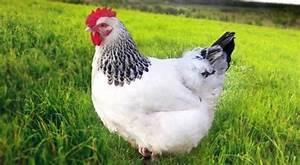
chicken